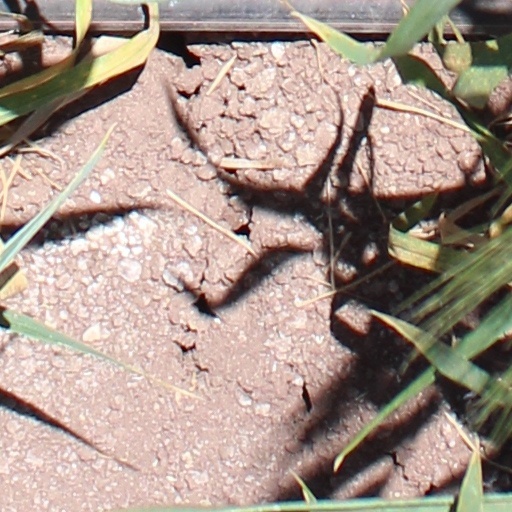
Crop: wheat